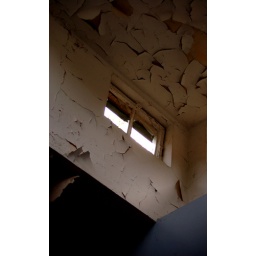
..came across this small window hight up in the roof on my walk around Upwood.